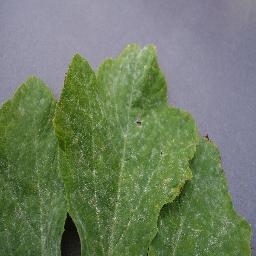
Label: Squash___Powdery_mildew